Färnebofjärden National Park

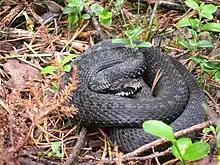
Adder in Färnebofjärden National Park

The park has all major Swedish species of amphibians. Among these species, one can number the common toad, the common frog and the moor frog, as well as the northern crested newt and the smooth newt. Among the reptiles, the most common species are two snakes, the common European adder and the grass snake, as well as the viviparous lizard and the slowworm.